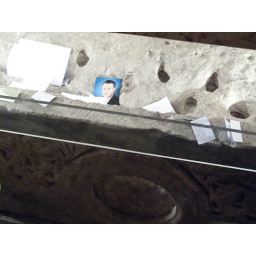
Visitors have stuck notes underneath the glass plate which covers the stone upon which the Virgin Mary was allegedly put to rest.